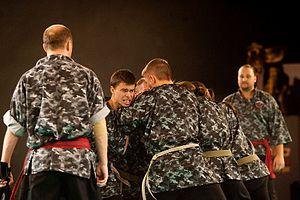
Stenka l'art martial corps à corps
Le stenka, ou stenka na stenkou, est un art martial russe dérivé du pugilat traditionnel russe. Il a la particularité de pouvoir se pratiquer en équipe.